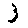
Label: 3